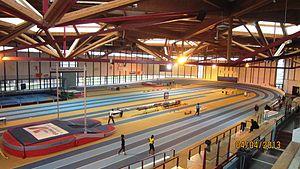
Stade Diagana au CDFAS d'Eaubonne (France)